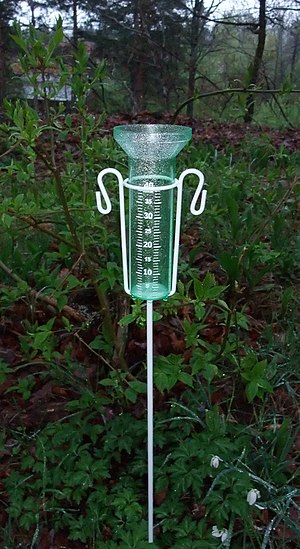
Regnmåler
Enkel have-regnmåler.
En regnmåler eller nedbørmåler er et meteorologisk instrument, som måler nedbør over en given tidsperiode. Instrumentet indgår normalt også i en vejrstation. Nedbøren angives i millimeter, som svarer til liter pr. m². Falder der 10 mm nedbør på et areal på 100 m², svarer det til en vandmængde på 1000 liter.